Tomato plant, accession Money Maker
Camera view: vertical (180 deg); turntable rotation: 60 degrees
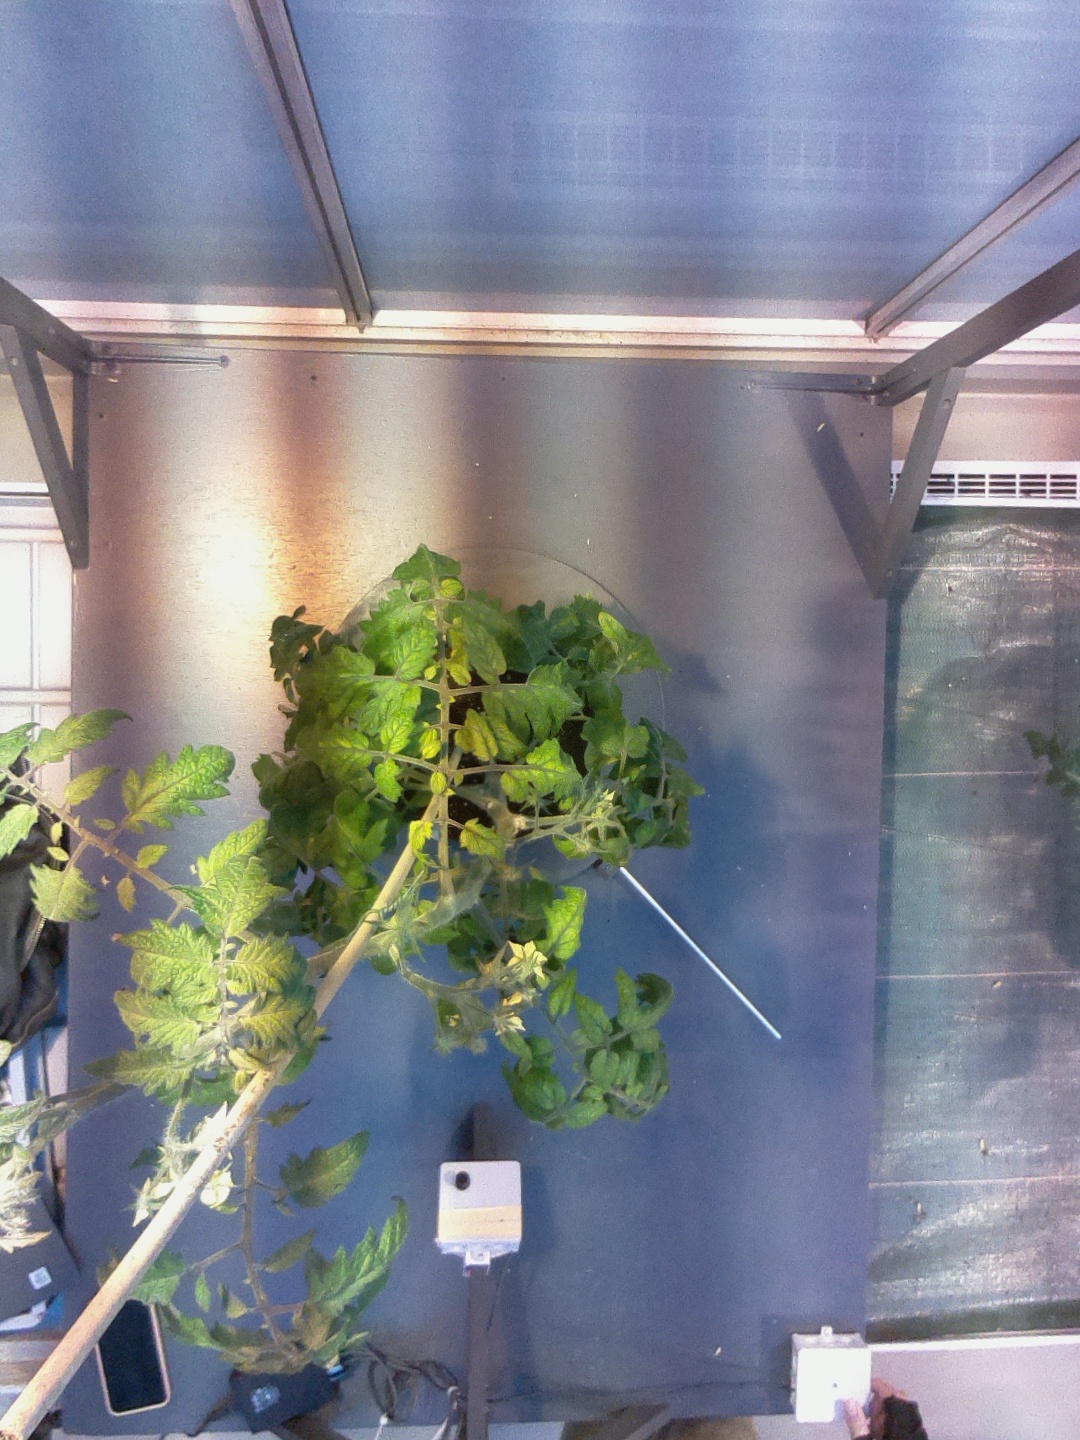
BBCH growth stage 71: 10%-20% of final fruit size